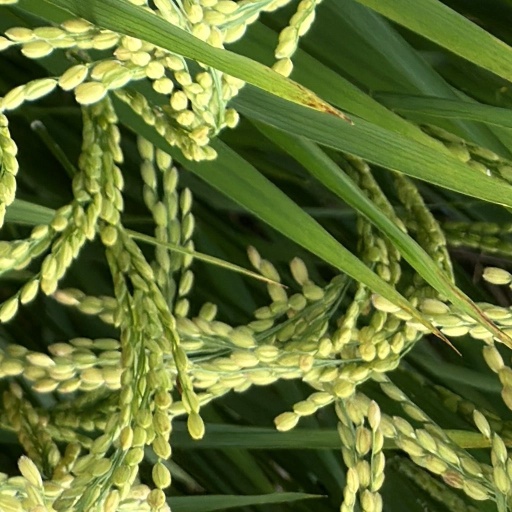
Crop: rice